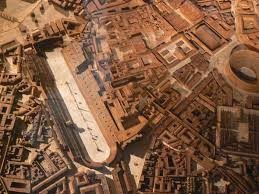
Landmark: Roman Colosseum